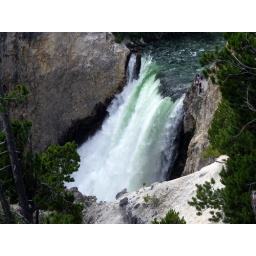
Close up of the upper falls showing the emerald green water going over the falls.